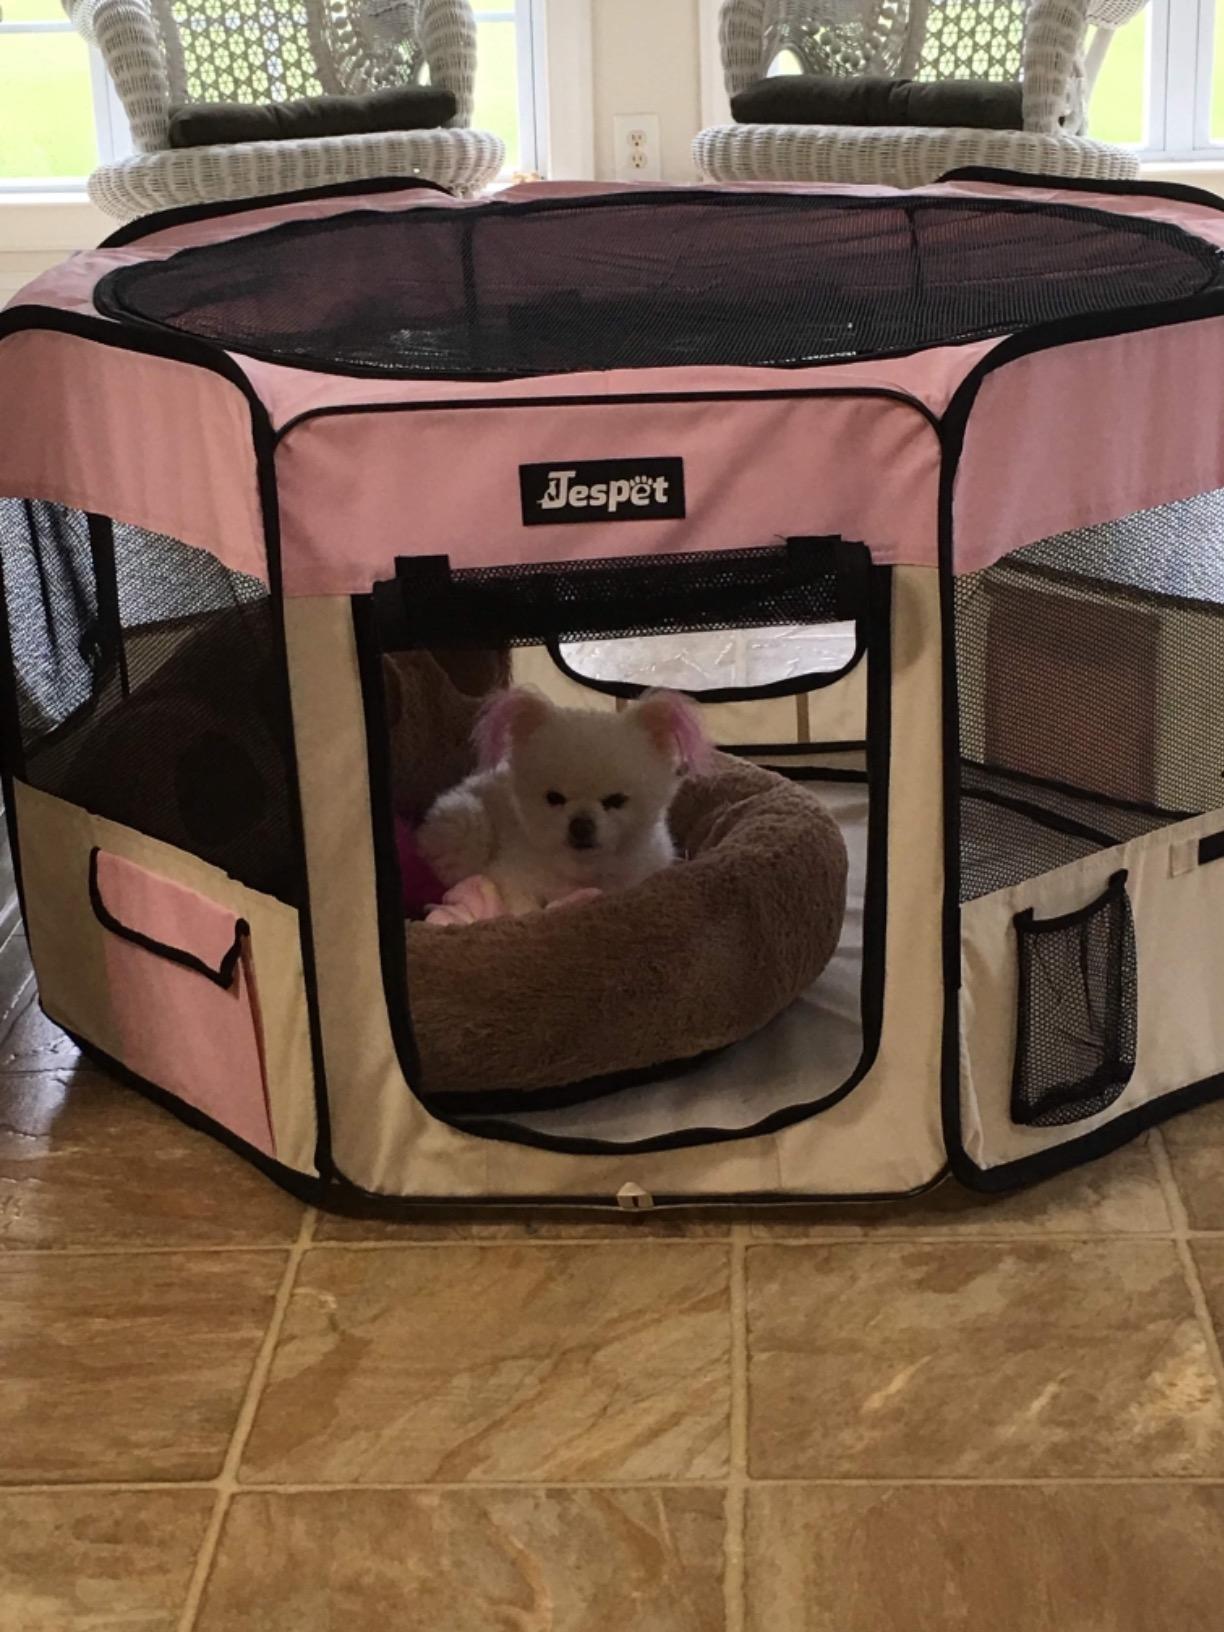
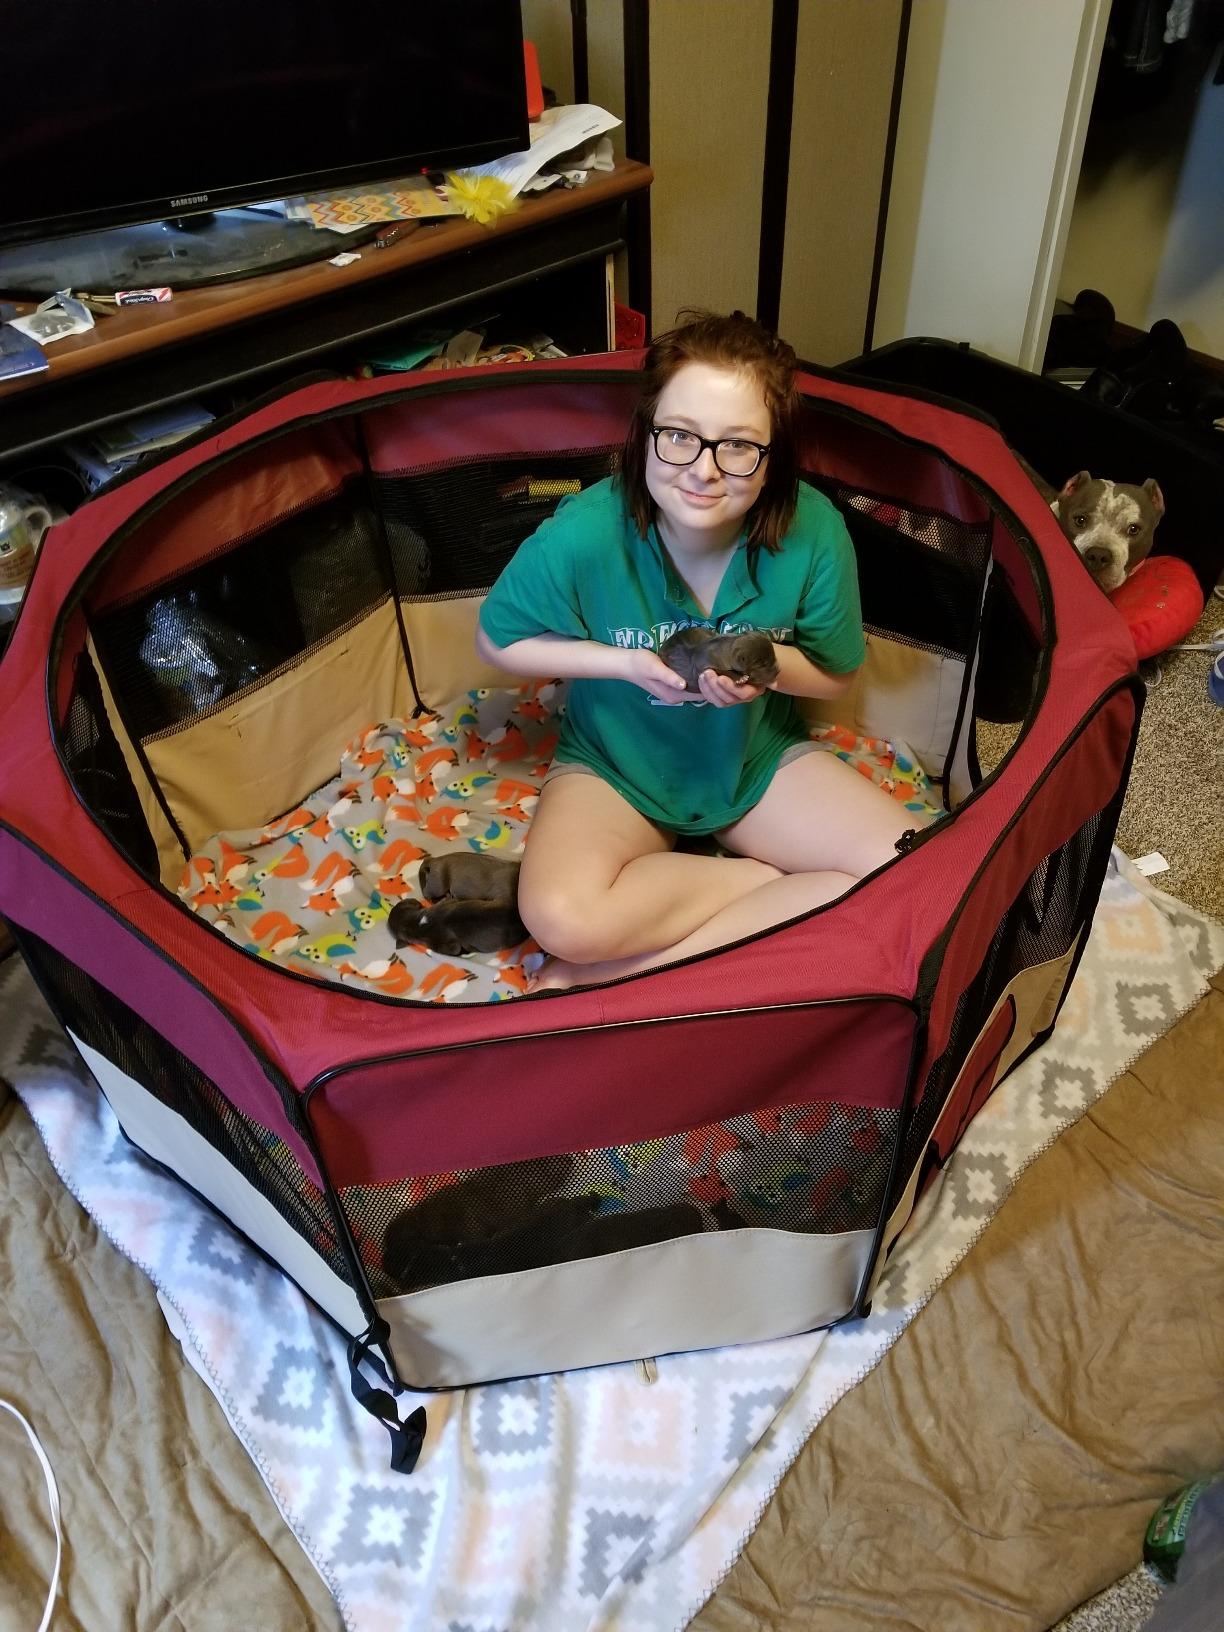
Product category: items_kennel
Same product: no